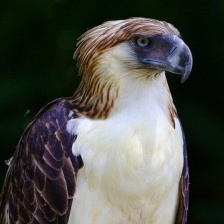
Species: PHILIPPINE EAGLE
Scientific name: PITHECOPHAGA JEFFERYI